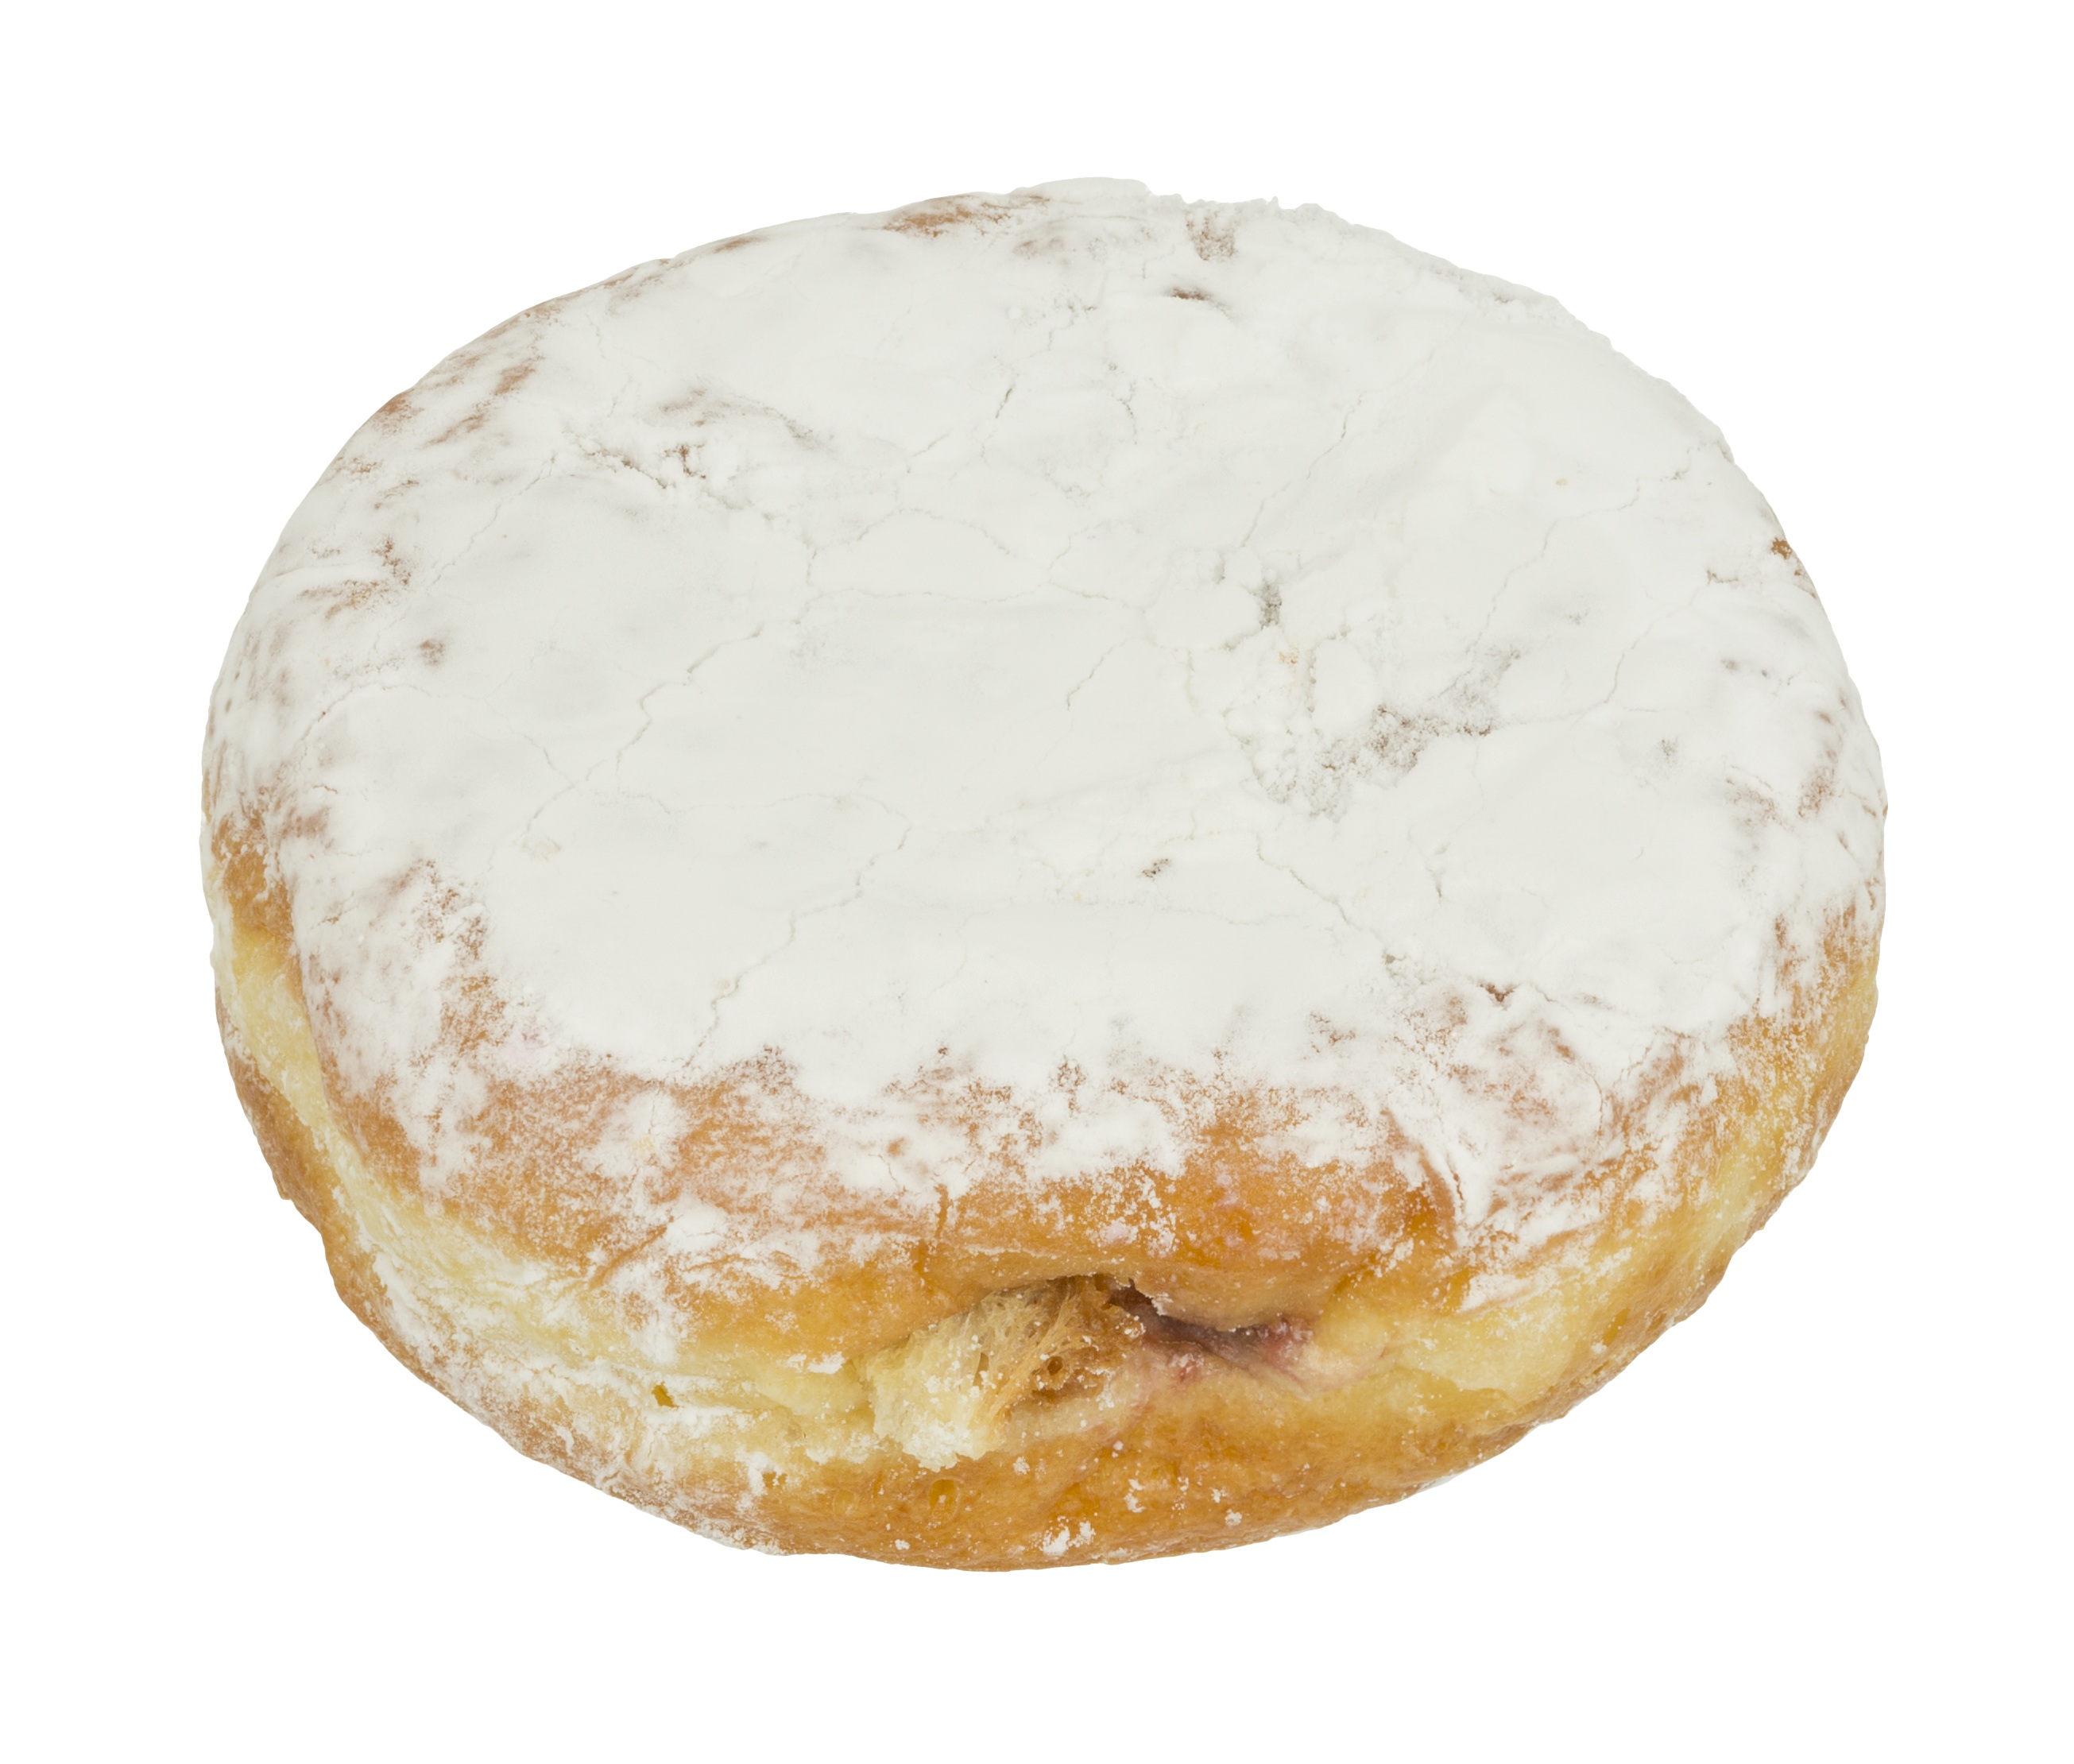
sweet, dish, food, breakfast, baking, dessert, cuisine, delicious, cake, dairy product, pastry, donut, powdered sugar, jelly, fat, sugar, diet, baked goods, unhealthy, torte, powdered